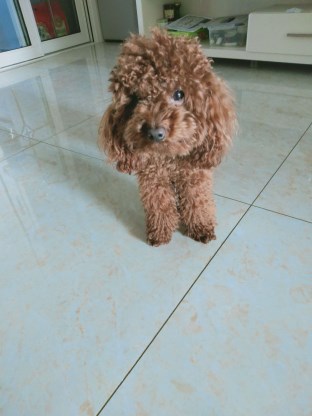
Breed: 7449-n000128-teddy